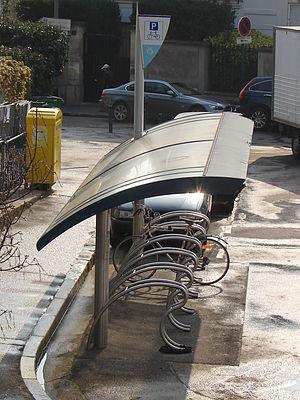
Abris-vélos à Suresnes installés devant la gare de Suresnes-Longchamp, en avril 2010. Ils ont été supprimés quelques mois après leur installation pour faire place au musée d’histoire urbaine et sociale (MUS)
Ville durable est une expression qui désigne une ville ou une unité urbaine respectant les principes du développement durable et de l'urbanisme écologique, qui cherche à prendre en compte simultanément les enjeux sociaux, économiques, environnementaux et culturels de l'urbanisme pour et avec les habitants par exemple au travers d'une architecture HQE, en facilitant les modes de travail et de transport sobres, en développant l'efficience du point de vue de la consommation d'énergies et des ressources naturelles et renouvelables. Ce sont souvent des éco-villes ou écoquartiers cherchant à diminuer leur empreinte écologique en compensant leurs impacts et en tendant à rembourser leur « dette écologique ».
La gare de Suresnes-Longchamp est une ancienne gare ferroviaire française de la ligne de Puteaux à Issy-Plaine, devenue une station de tramway de la ligne 2 du tramway d'Île-de-France. Elle est située sur le territoire de la commune de Suresnes, à proximité de l'hippodrome de Longchamp, dans le département des Hauts-de-Seine, en région Île-de-France.